Shipping container

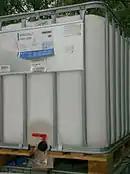
A typical IBC.

A crate is a large container, often made of wood, used to transport large, heavy or awkward items. A crate has a self-supporting structure, with or without sheathing.